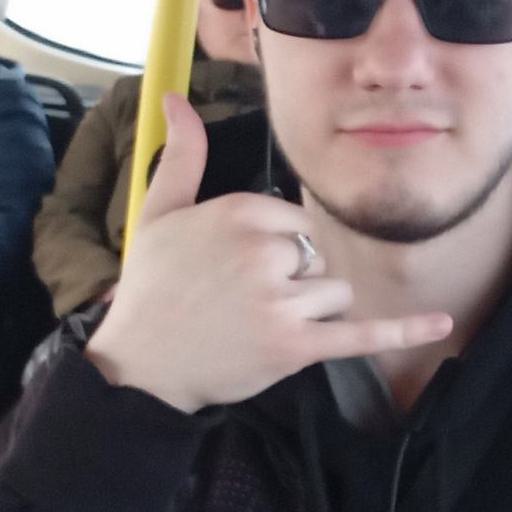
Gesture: call